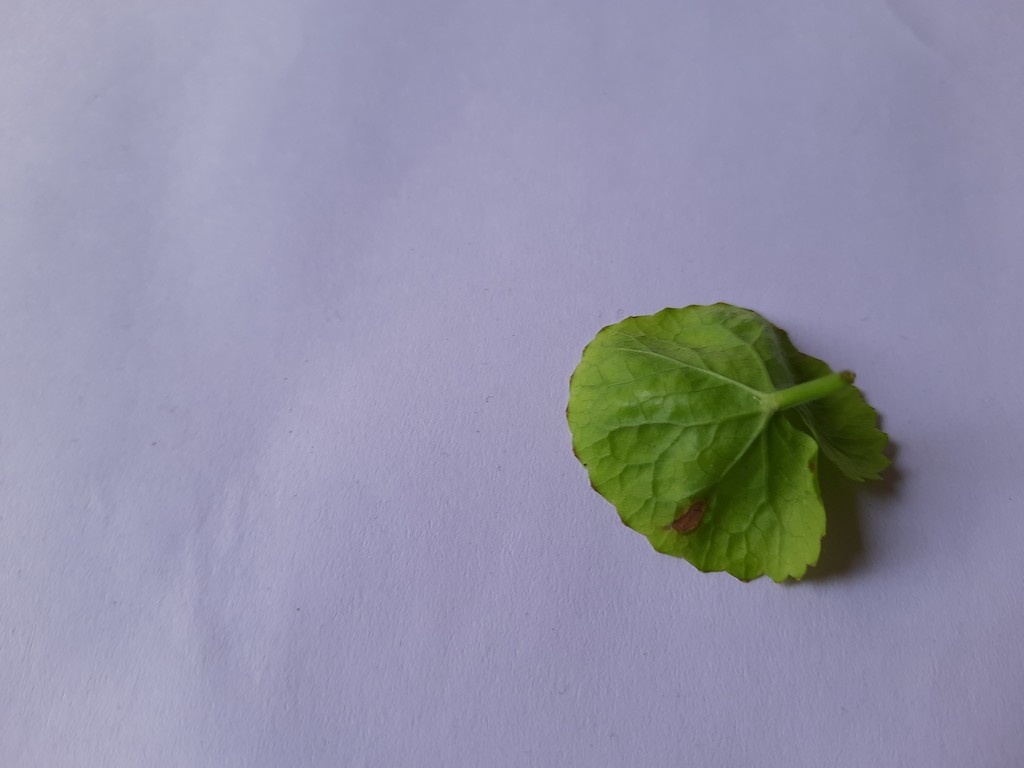
Label: Unhealthy